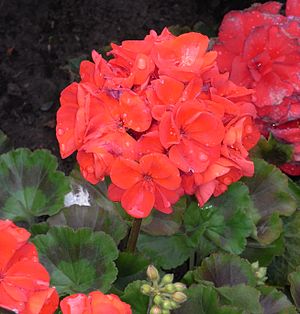
Pelargonie
Pelargonie.
Pelargonie er en slægt, som omfatter ca. 200 arter af stauder, sukkulenter og buske. Arterne hører hjemme i det sydlige Afrika, og de tåler både tørke og varme, men kun ganske let frost. De langstilkede blade sidder som regel spredt og har ofte lyse eller mørke mønstre. De oprette stængler bærer de regelmæssige blomster i endestillede halvskærme.